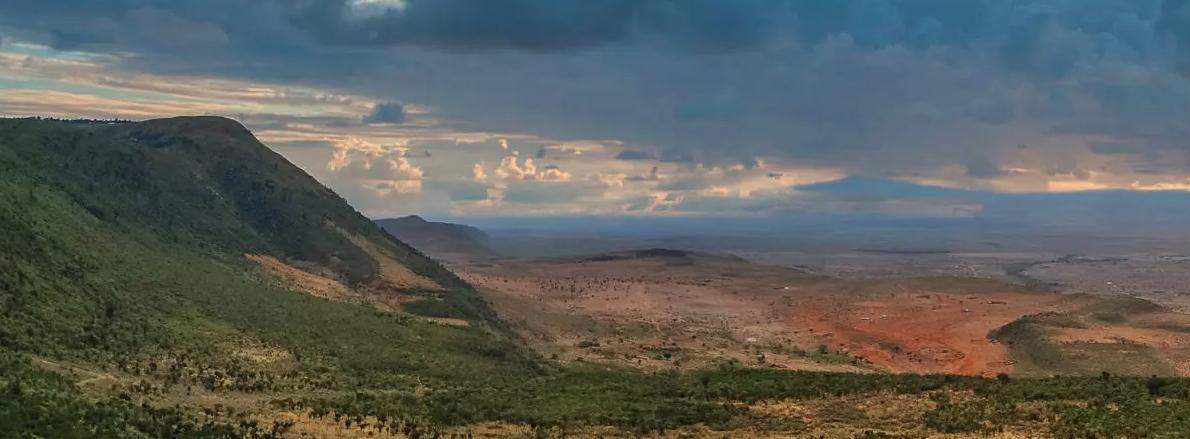
Sehemu ambayo inatambarare na milima ikiwa imechagizwa na rangi ya mawingu yaliyopo mbele (meupe na bluu), vyote kwa pamoja vikiyafanya mazingira yawe na mandhari inayovutia.